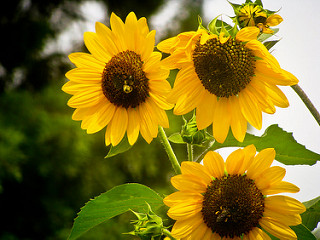
Flower: sunflower